Stellarton

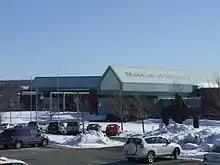

Stellarton is home to the Nova Scotia Museum of Industry, part of the Nova Scotia Museum system. Stellarton is noted for its painted fire hydrants, each adorned with a costumed representative of a town inhabitant or profession.